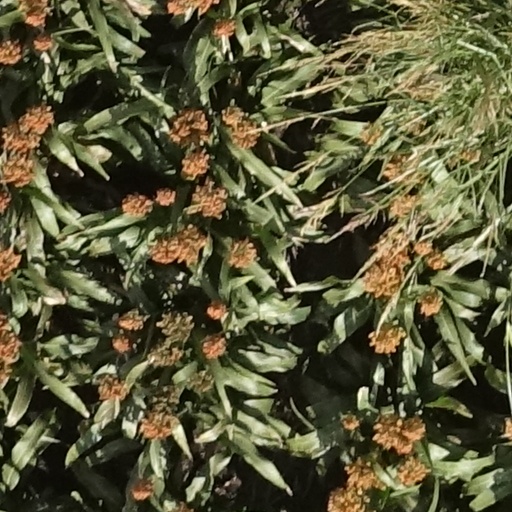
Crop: sorghum